Marian civil war

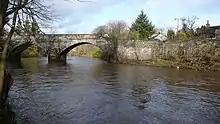
Soldiers sent to support Adam Gordon were captured at Cramond Bridge in 1572 and executed

One of Adam Gordon's men, Captain Thomas Ker, was sent to demand the surrender of Corgarff Castle. Adam ordered the castle to be burnt with its occupants, thirty-eight members of the family including Margaret Forbes, Lady Towie. This incident is recalled in "The ballad of Edom o’Gordon." Gordon then marched on Montrose and forced the town to submit to him and give him £2000 and two tuns of wine. Also at this time Broughty Castle was captured by a Queen's man, the Laird of Parbroath, apparently by a trick or "slight." Broughty was delivered back to the Regent in April 1572.